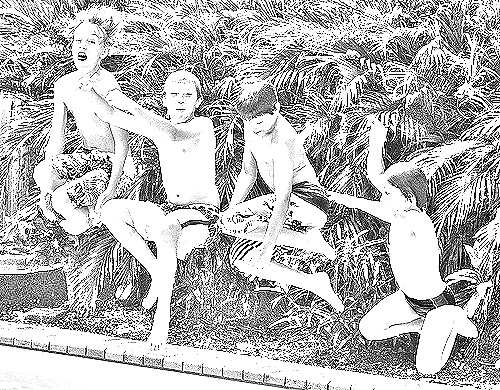
Portrait style: Sketch Portrait